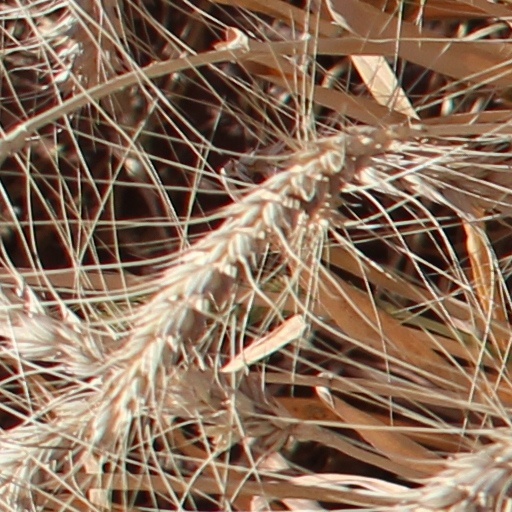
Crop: wheat